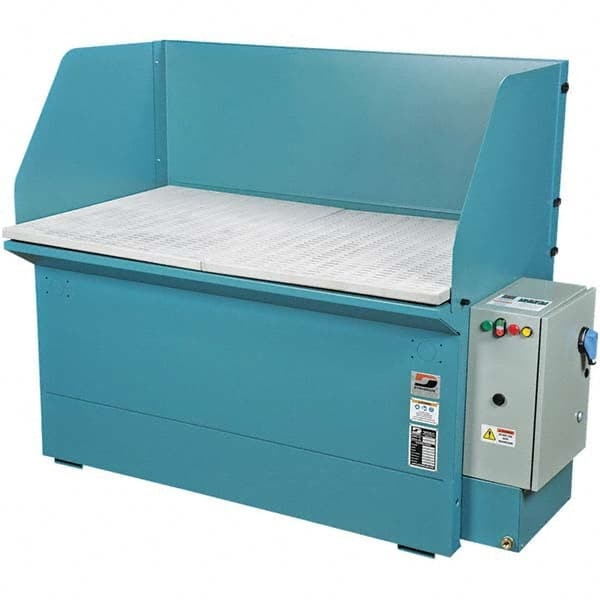
Dynabrade - Downdraft Tables Suction (CFM): 1,800 Table Length (Inch): 60
Item #: 59487132 Brand: Dynabrade Model #: 64400 Product Specifications Downdraft Tables; Suction (CFM): 1,800 ; Table Length (Inch): 60 ; Table Width (Inch): 36 ; Voltage: 230 ; Horsepower (HP): 1 ; Filter Rating: 1 Micron Suction (CFM) 1800 Table Length (Inch) 60 Table Width (Inch) 36 Voltage 230 Horsepower (HP) 1 Filter Rating 1 Micron
Brand: Dynabrade
Category: Hardware > Tools > Saws > Panel Saws